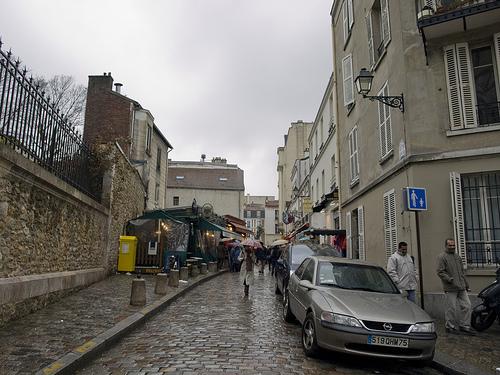
Weather: rain or strom